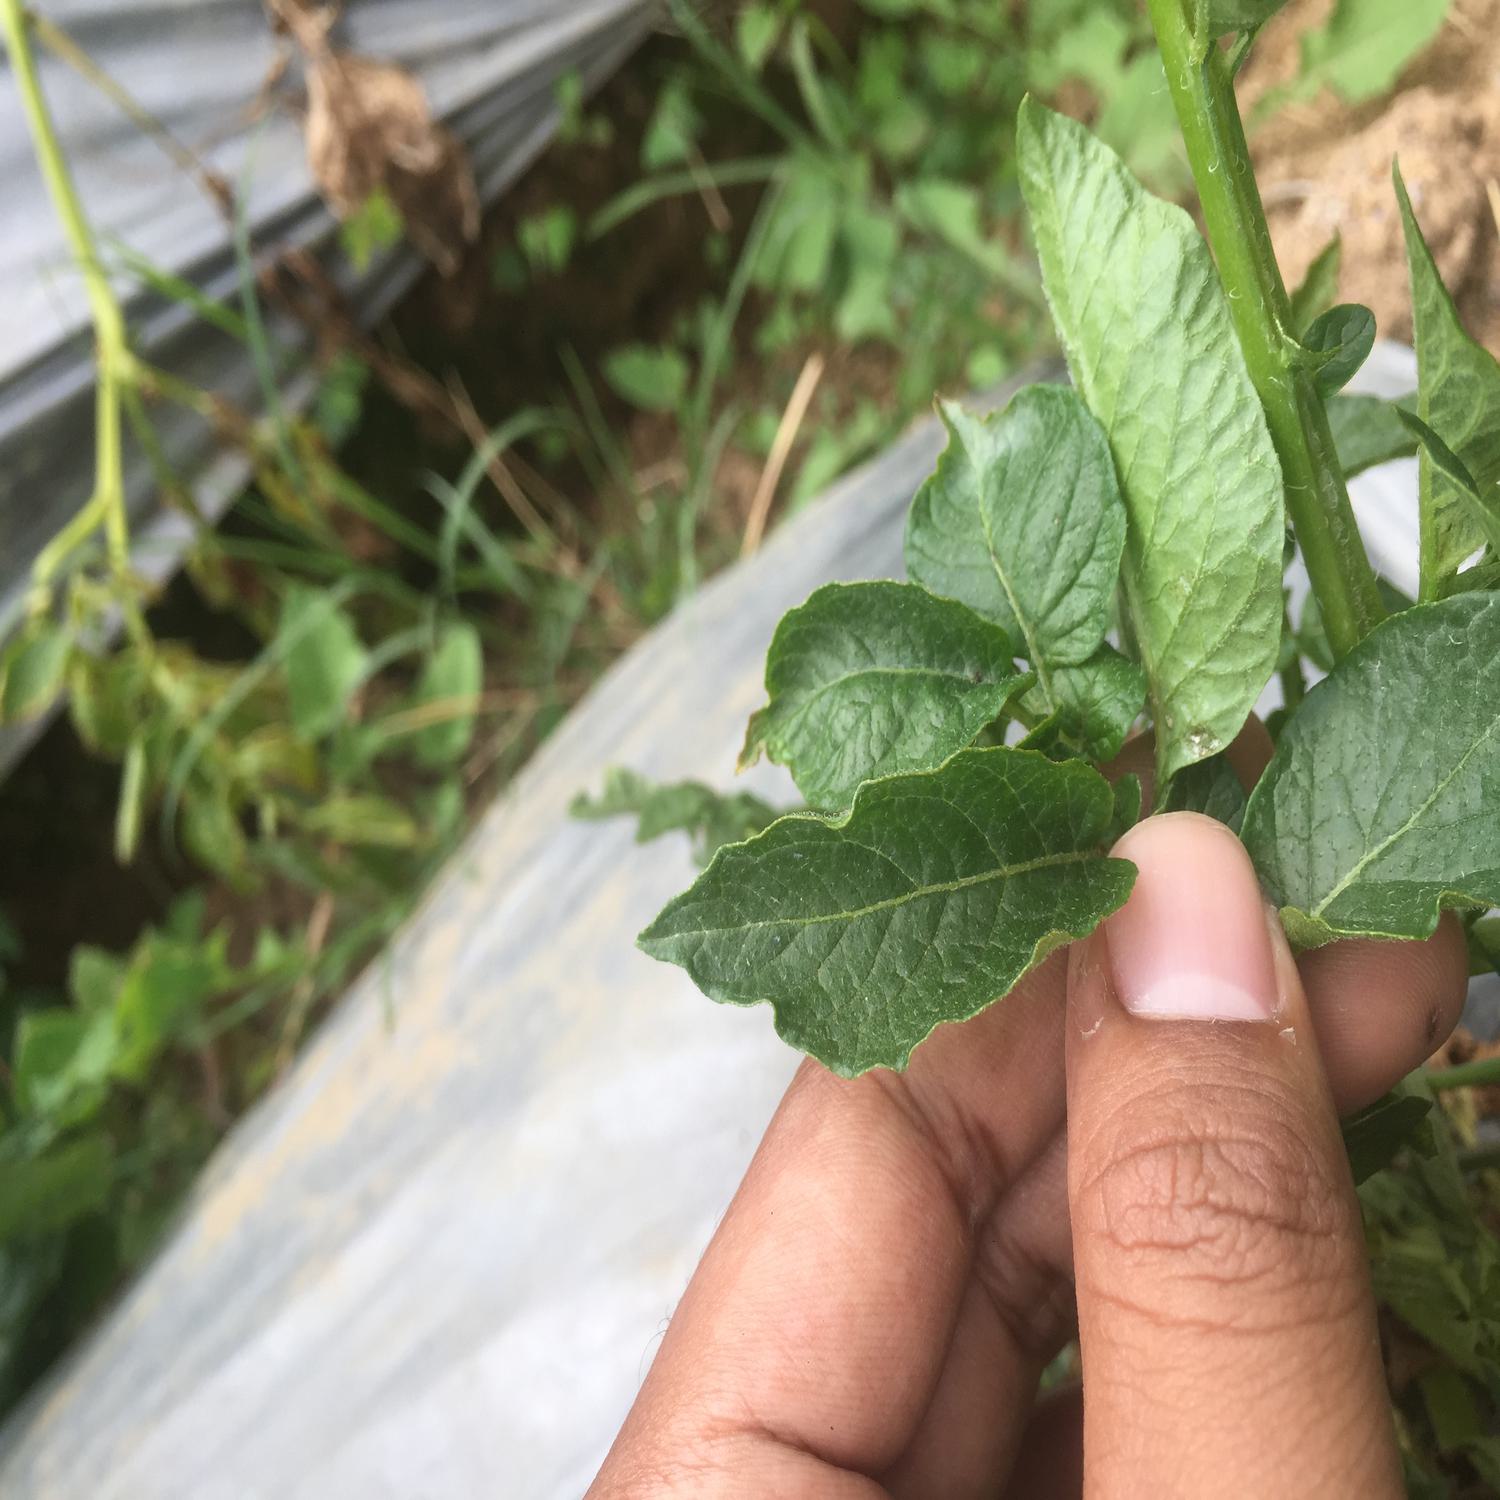
Label: Virus